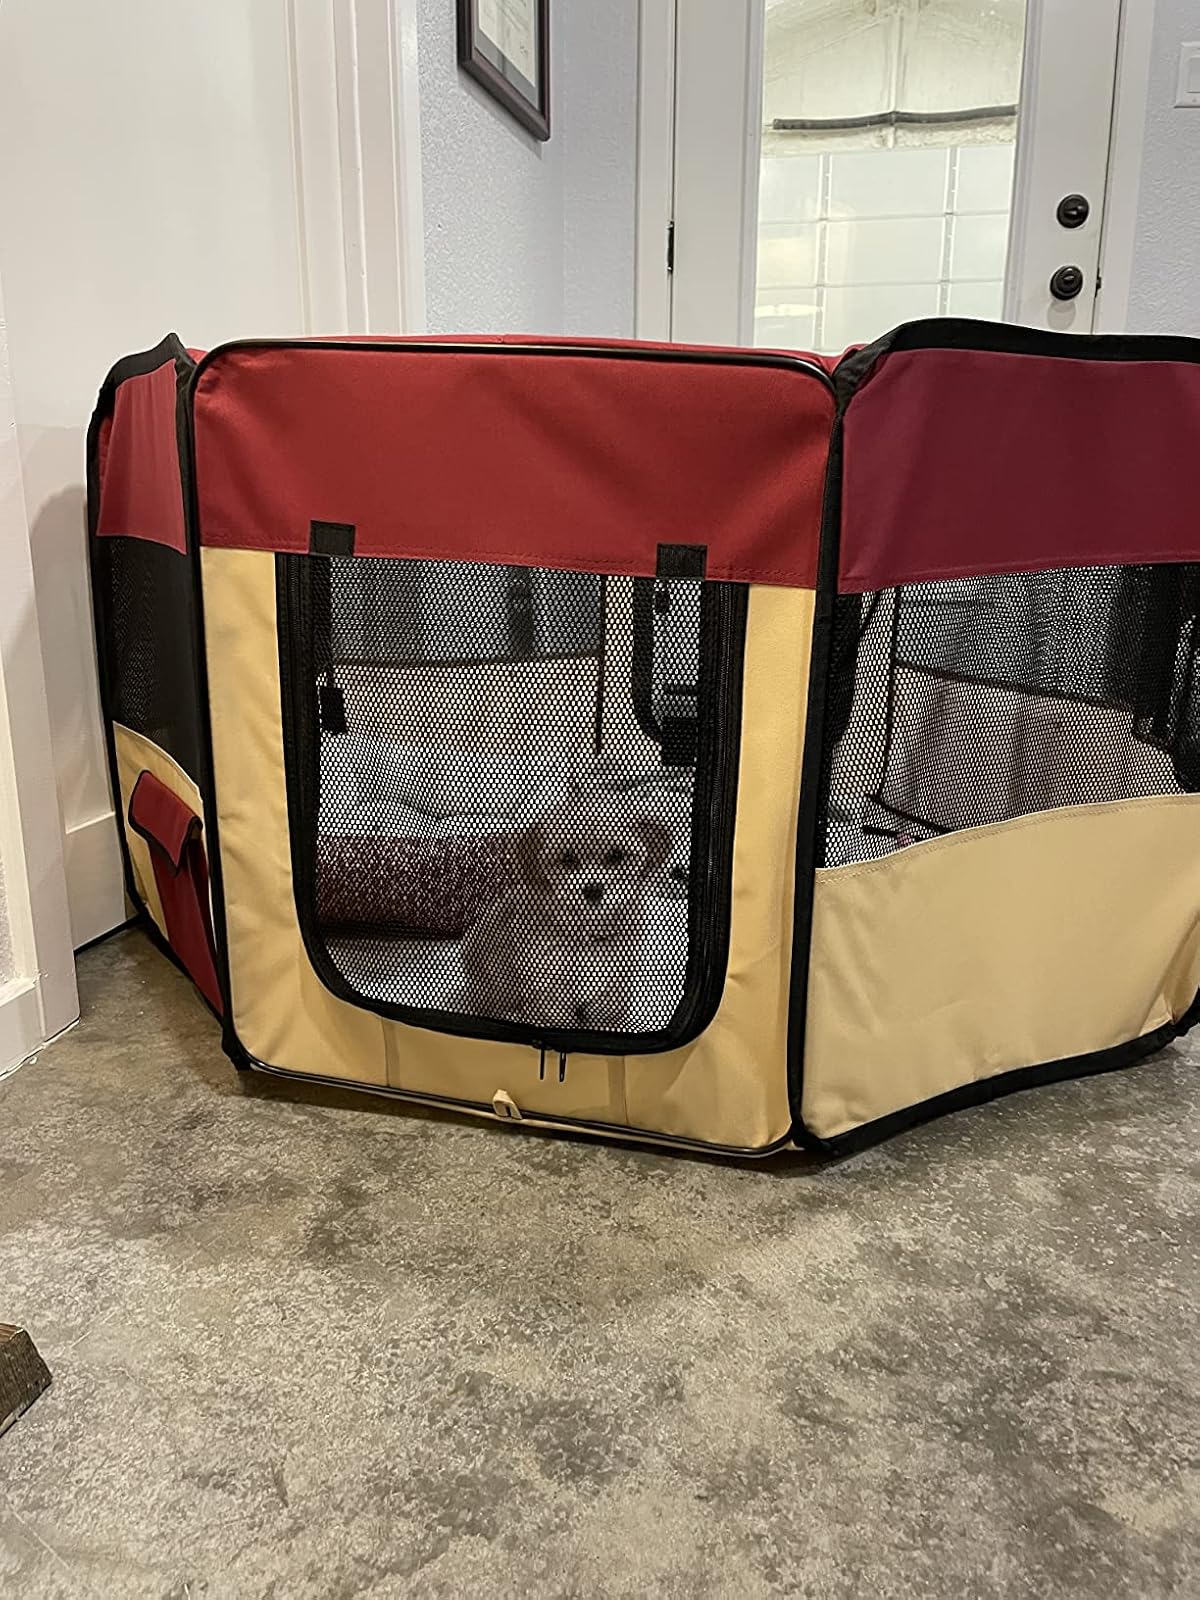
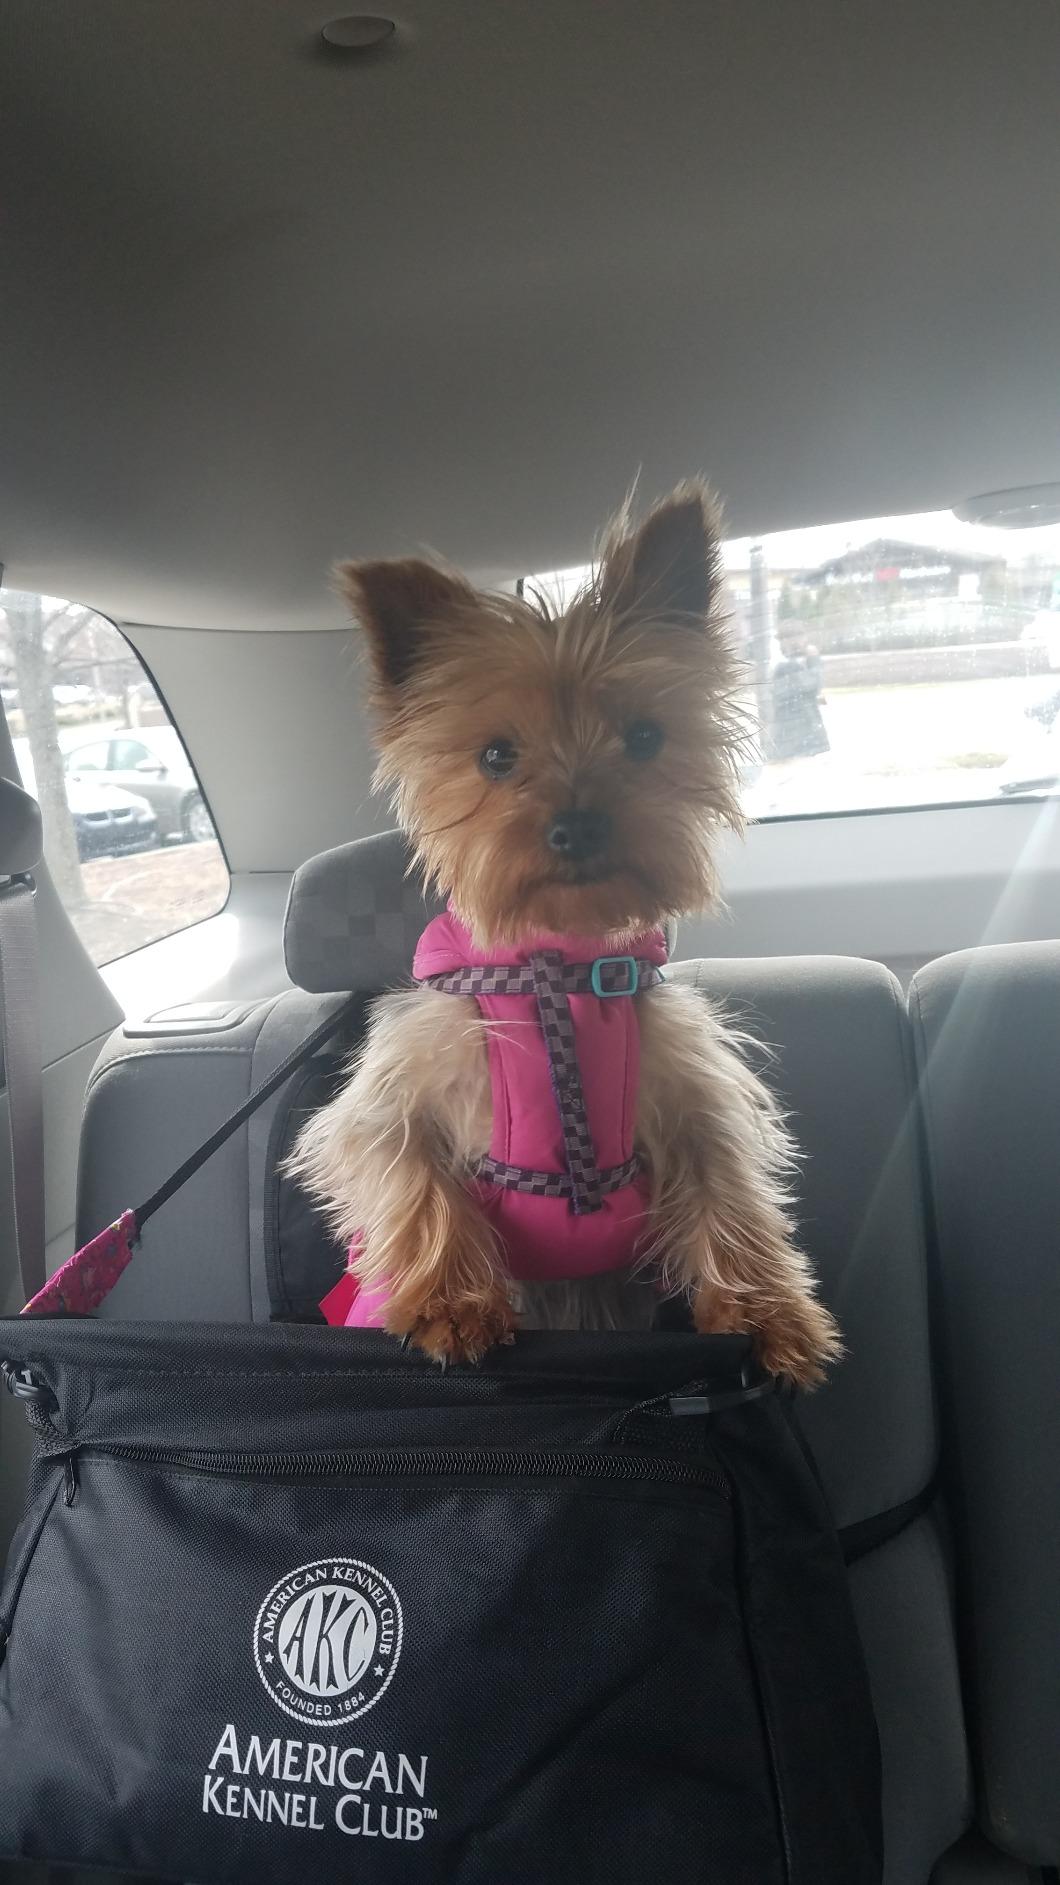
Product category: items_kennel
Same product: no